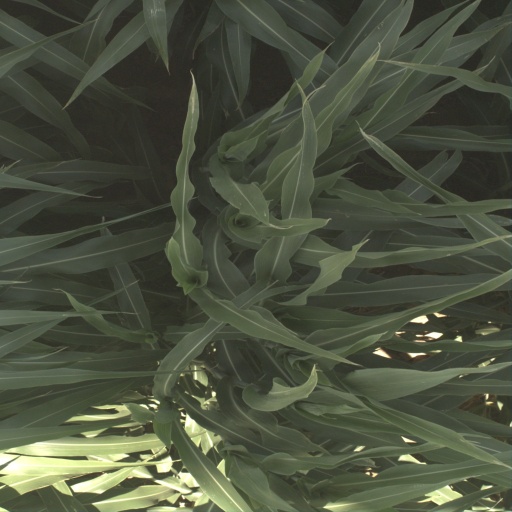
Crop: sorghum